Scott Weinrich

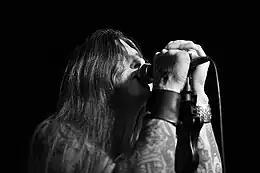
Weinrich performing with Saint Vitus in 2011

This incarnation of the Obsessed released some 7"s and two more albums, "Lunar Womb" (1991) and "The Church Within" (1994) (the latter was picked up by Columbia Records), before calling it quits in 1994. They also released a documentary video that year, featuring several musicians of the punk and metal scenes such as Henry Rollins, Ian MacKaye, Phil Anselmo, Pepper Keenan, Jennifer Finch, Dale Crover and Lee Dorrian. Weinrich then formed Shine which released a single 7" with two songs. The band later became Spirit Caravan with ex-Wretched (another Hellhound act) vocalist Dave Sherman on bass. Spirit Caravan put out two albums, "Jug Fulla Sun" (1999) and "Elusive Truth" (2001), and the "Dreamwheel" EP (1999), before disbanding in 2002. Weinrich joined ex-Pentagram guitarist Victor Griffin in his band Place of Skulls for one album, "With Vision" (2003), before leaving to start his most recent band, the Hidden Hand. The Hidden Hand released a 7", three studio albums, one DVD/CDEP, and a split 12" with Wooly Mammoth before Weinrich disbanded the group in August 2007.